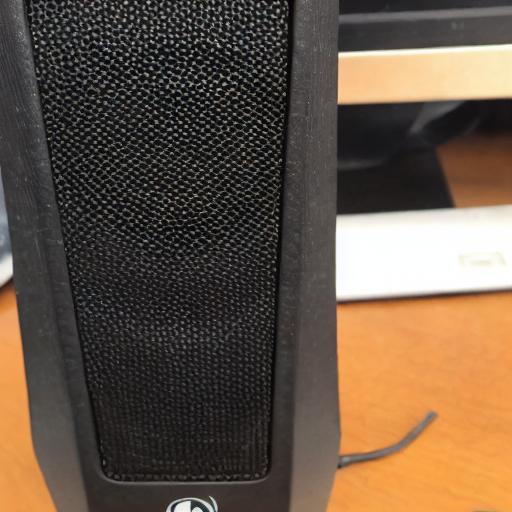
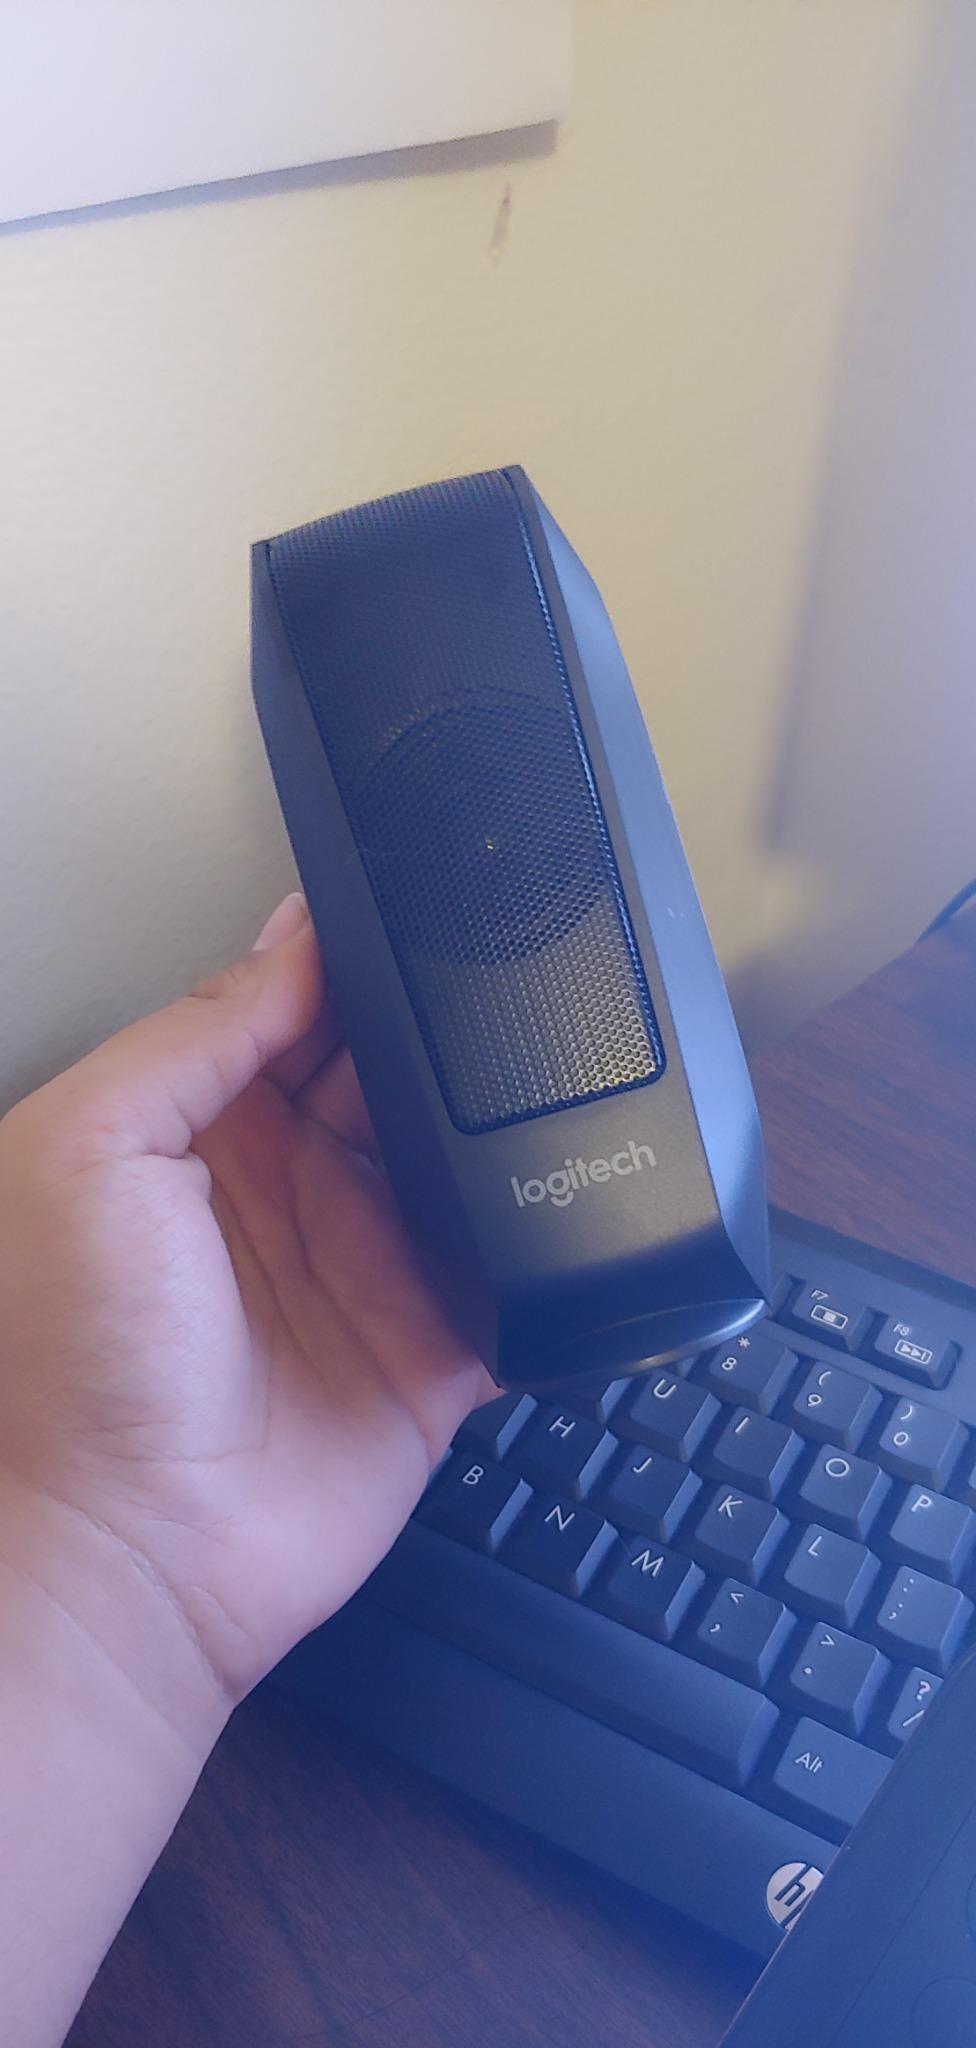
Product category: speaker
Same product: no